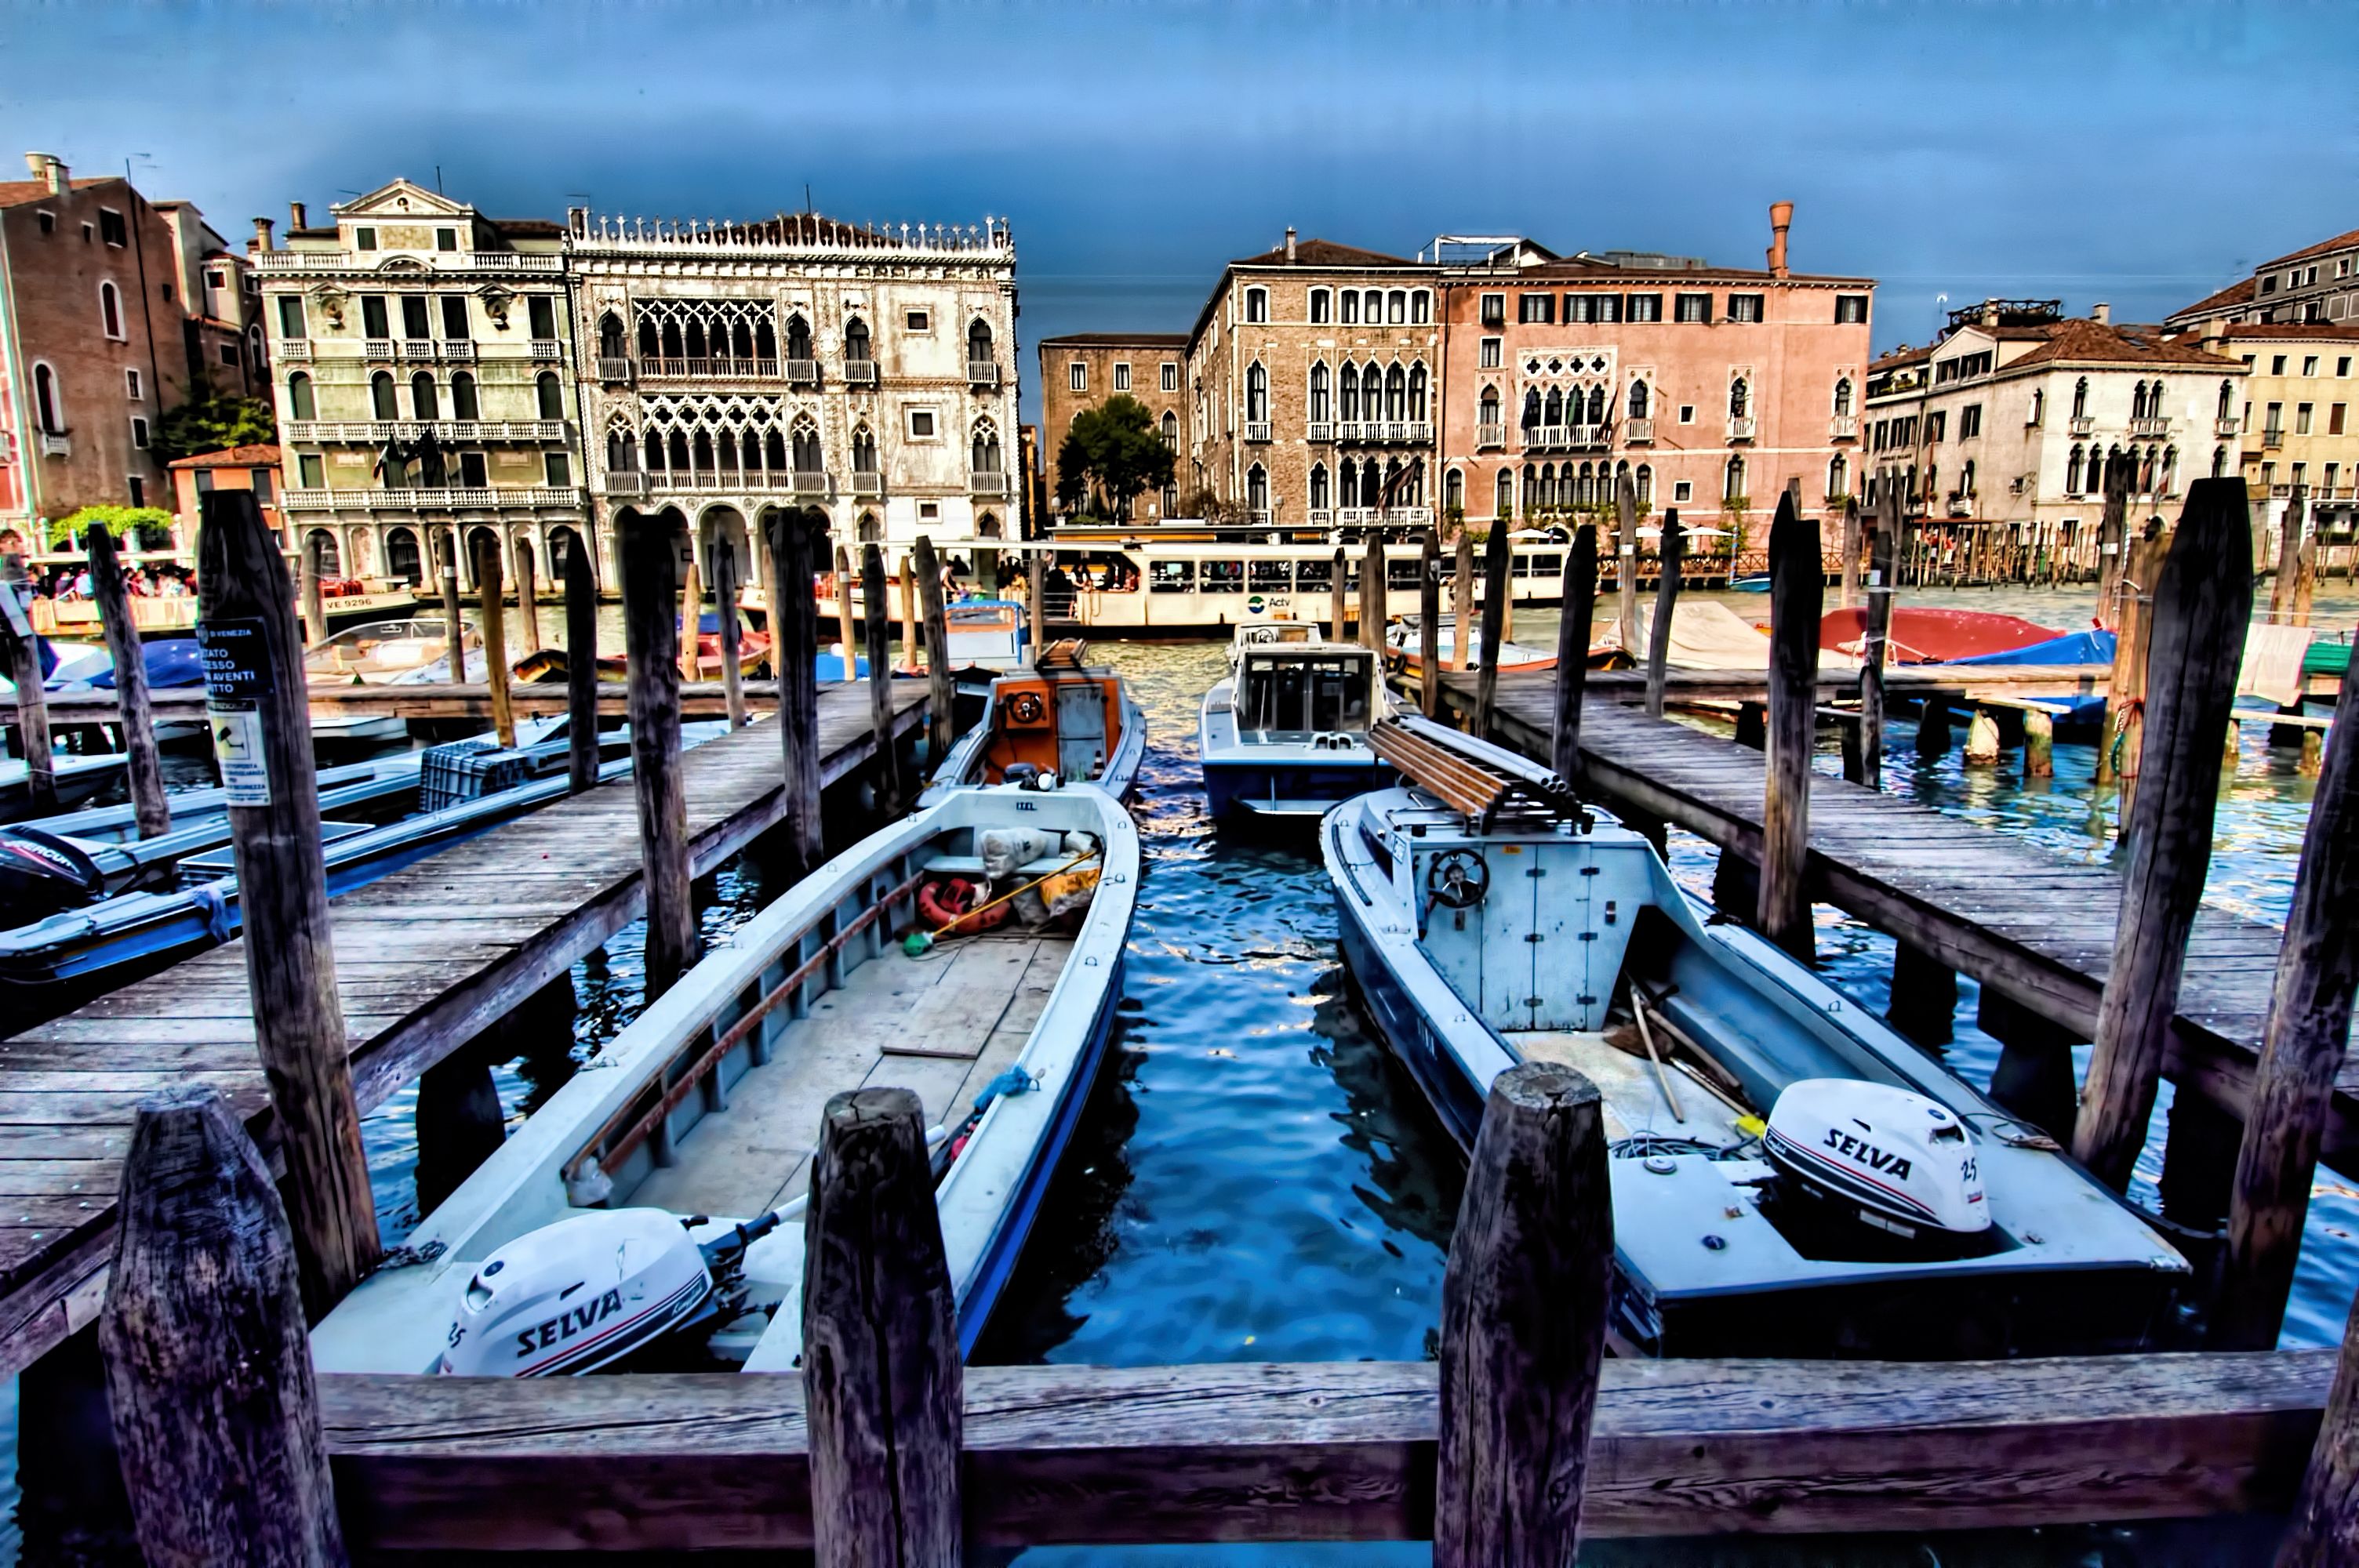
sea, water, dock, town, city, river, canal, walkway, cityscape, travel, evening, vehicle, italy, harbor, venice, marina, port, tourism, waterway, venezia, urban area